Topical fluoride

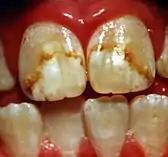
Severe dental fluorosis with brown and yellow staining on teeth

Overdose of fluoride can potentially cause neurotoxicity during early development. While the exact pathophysiology of fluoride-induced developmental toxicity is not completely understood, most research suggested that excessive fluoride intake may result in formation of aluminium fluoride (AlF3 or AlF4). Aluminium fluoride structurally mimics phosphate, thus is capable of crossing the blood-brain barrier via phosphate transporters. These fluorides in the brain may cause neurodegenerative disorders, including Alzheimer's disease, Parkinson's disease and IQ declination. Nevertheless, topical fluoride was less likely to cause developmental neurotoxicity than fluoridated water.